Nokia N95

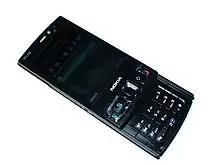
The N95 8GB

A revision of the N95, called N95 8 GB (N95-2, internally known as RM-320), was announced on 29 August 2007, and released in October 2007. It was released in a black color, instead of silver like the N95-1.